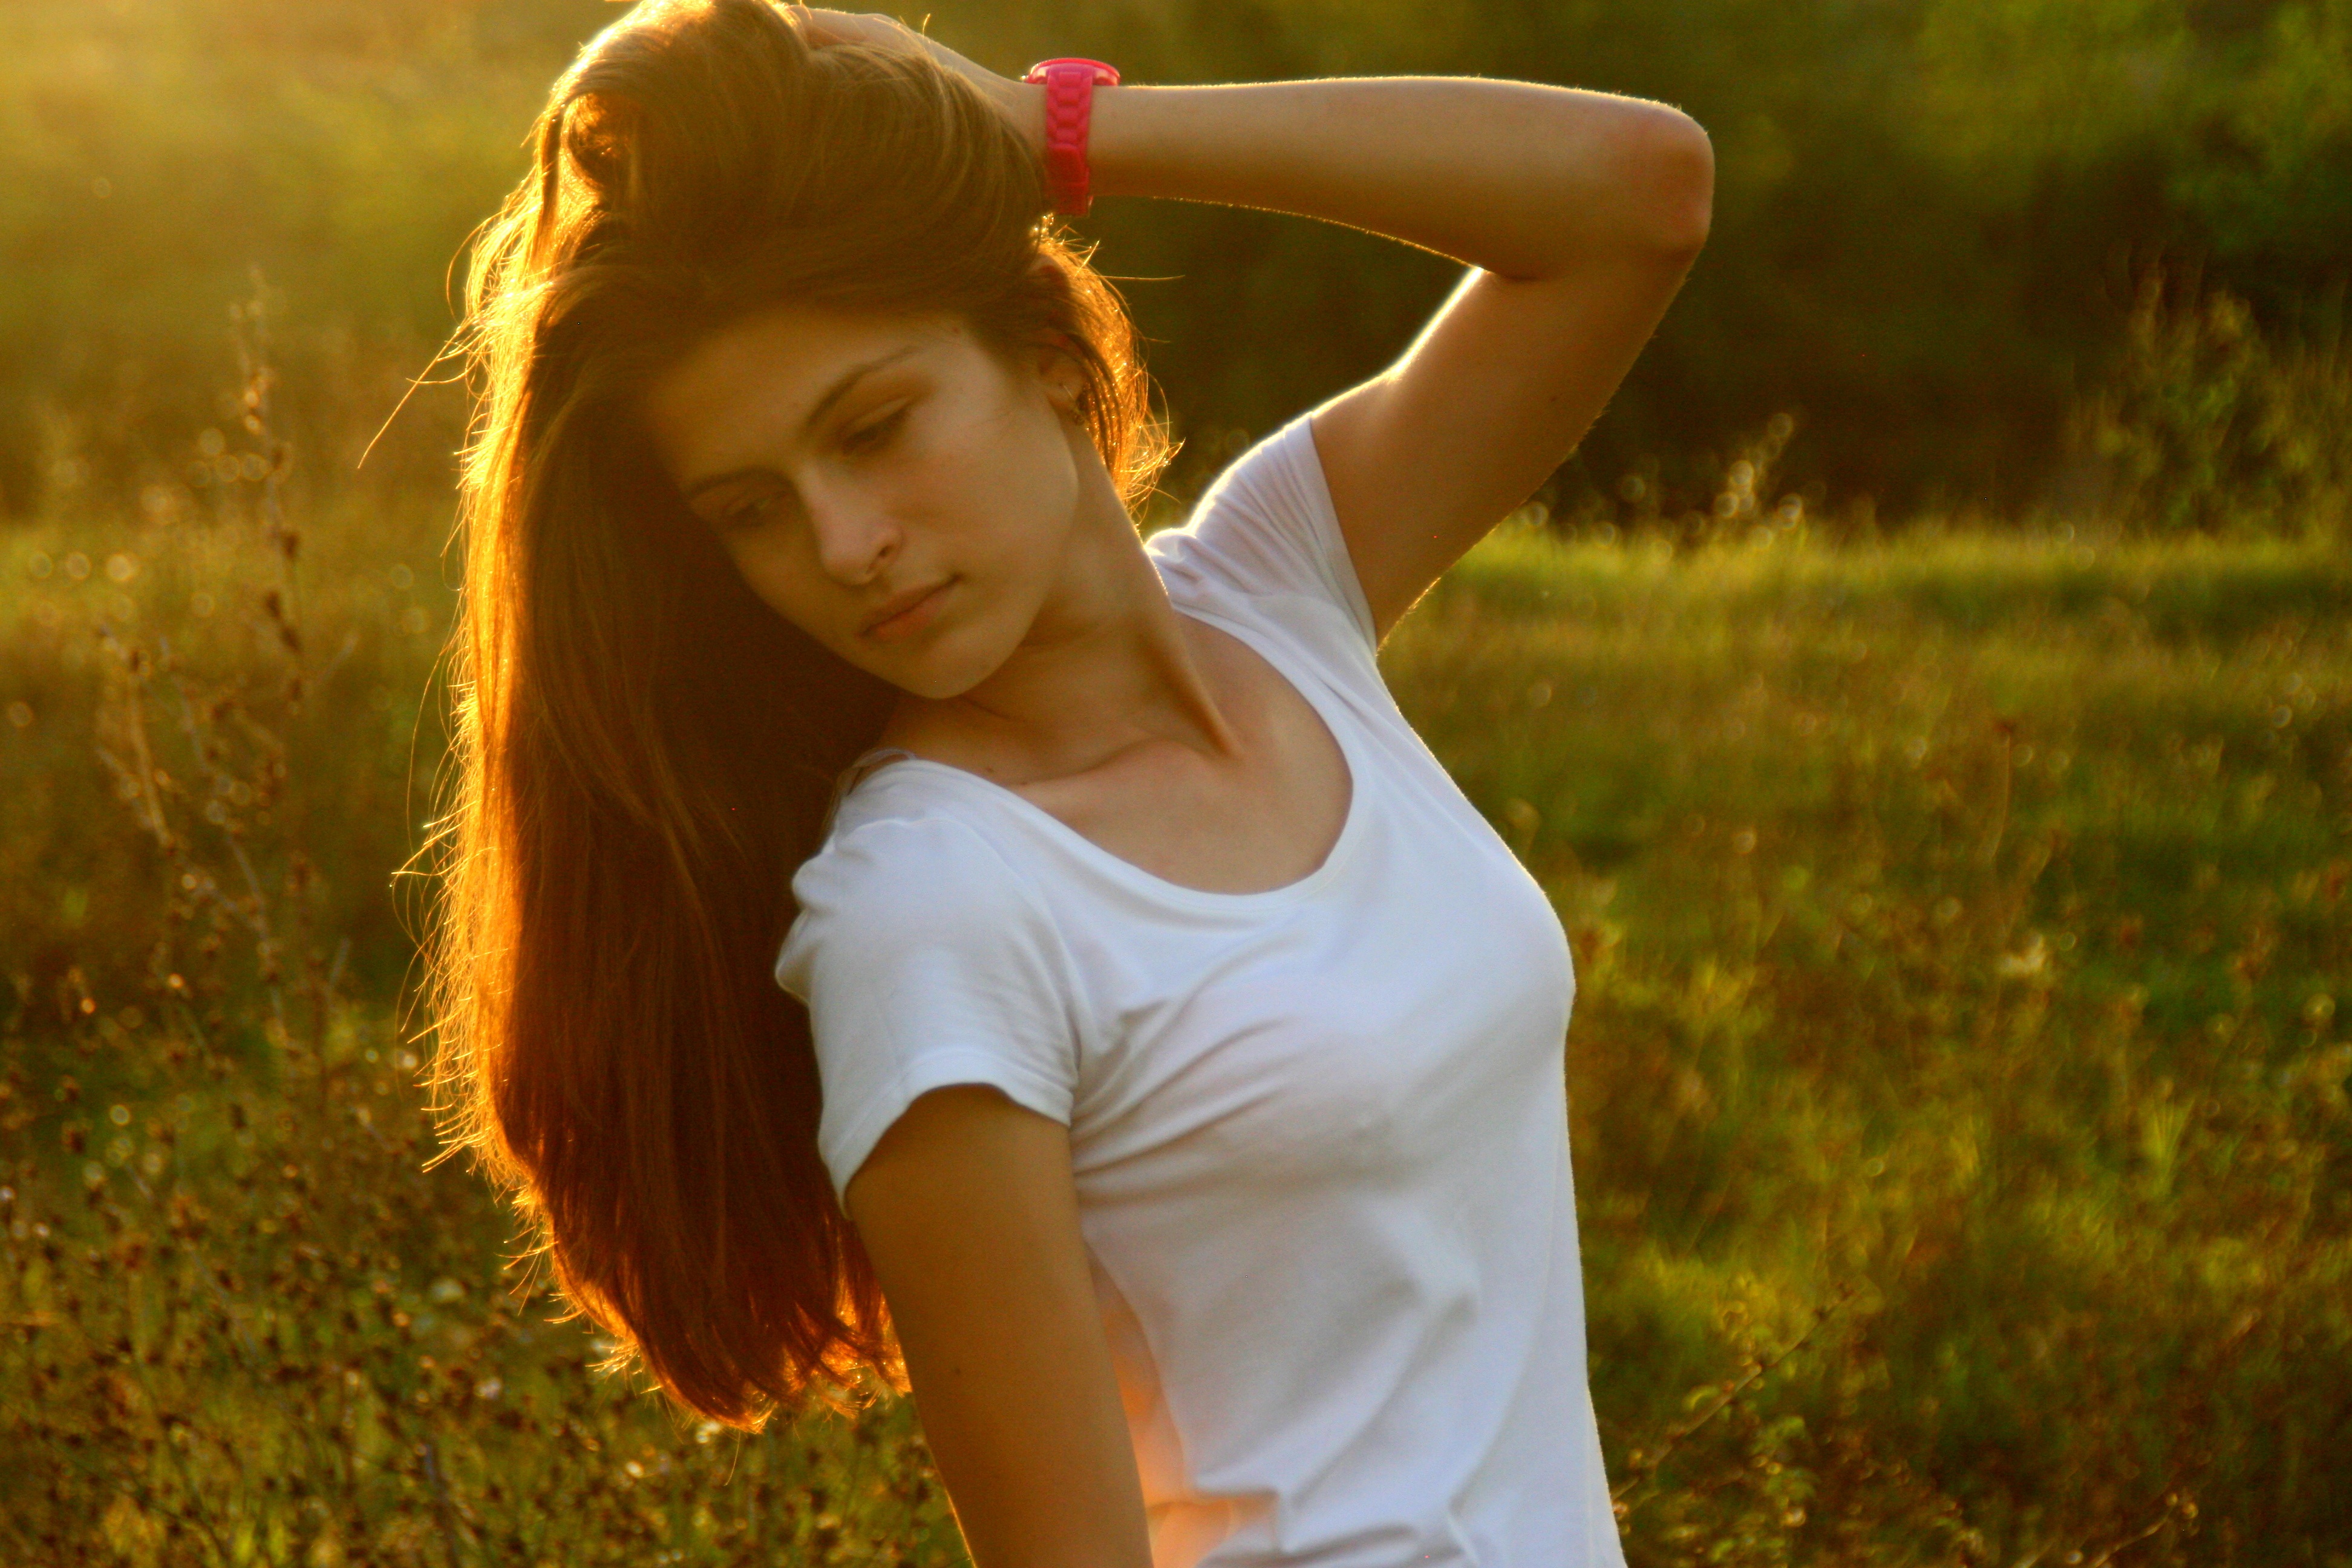
grass, person, girl, woman, hair, meadow, sunlight, flower, portrait, model, autumn, lady, hairstyle, smile, long hair, vegetation, eye, beauty, blond, emotion, photo shoot, brown hair, sense, portrait photography, human hair color